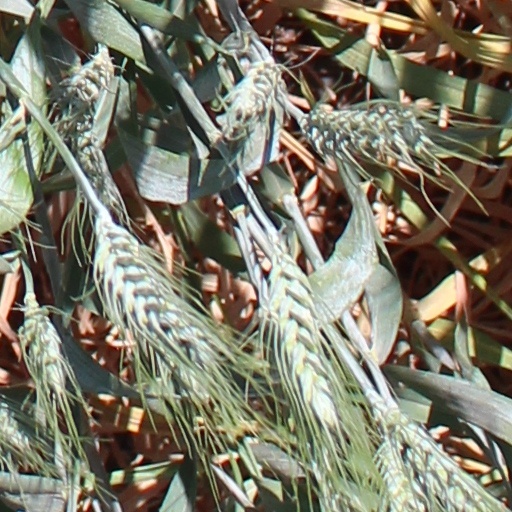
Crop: wheat